Sub-Saharan Africa

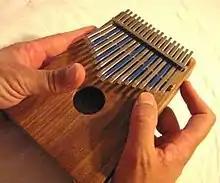
A traditional polyrhythmic kalimba

Sub-Saharan traditional divination systems display great sophistication. For example, the bamana sand divination uses well established symbolic codes that can be reproduced using four bits or marks. A binary system of one or two marks are combined. Random outcomes are generated using a fractal recursive process. It is analogous to a digital circuit but can be reproduced on any surface with one or two marks. This system is widespread in sub-Saharan Africa.